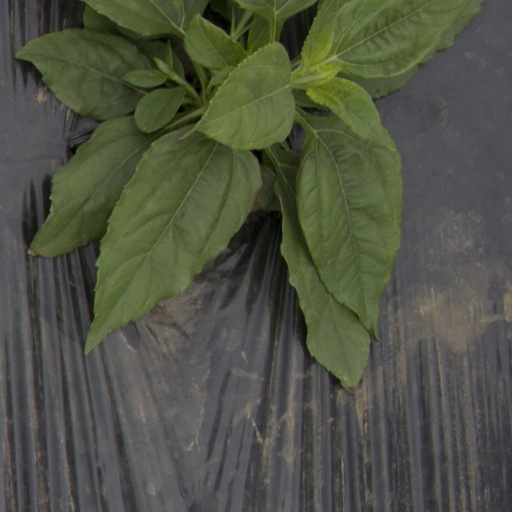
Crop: Jerusalem artichoke